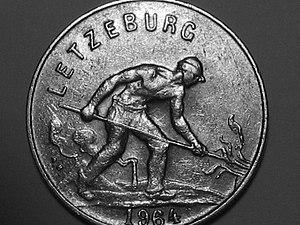
Auguste Trémont, né à Luxembourg le 31 décembre 1892 et mort dans la même ville le 23 octobre 1980, est un peintre et sculpteur luxembourgeois.